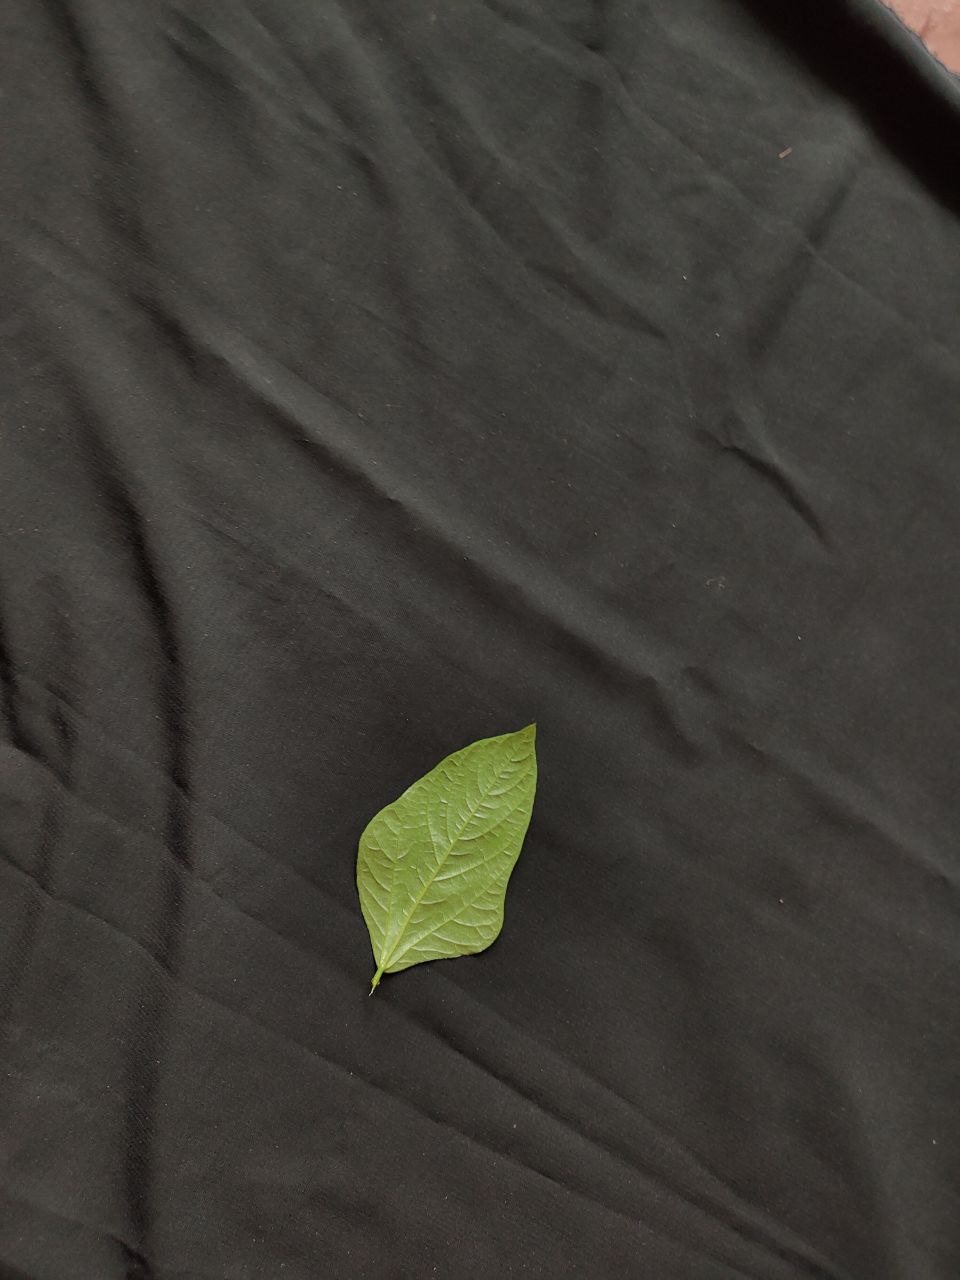
Crop: cowpea
Leaf condition: Fresh Leaf